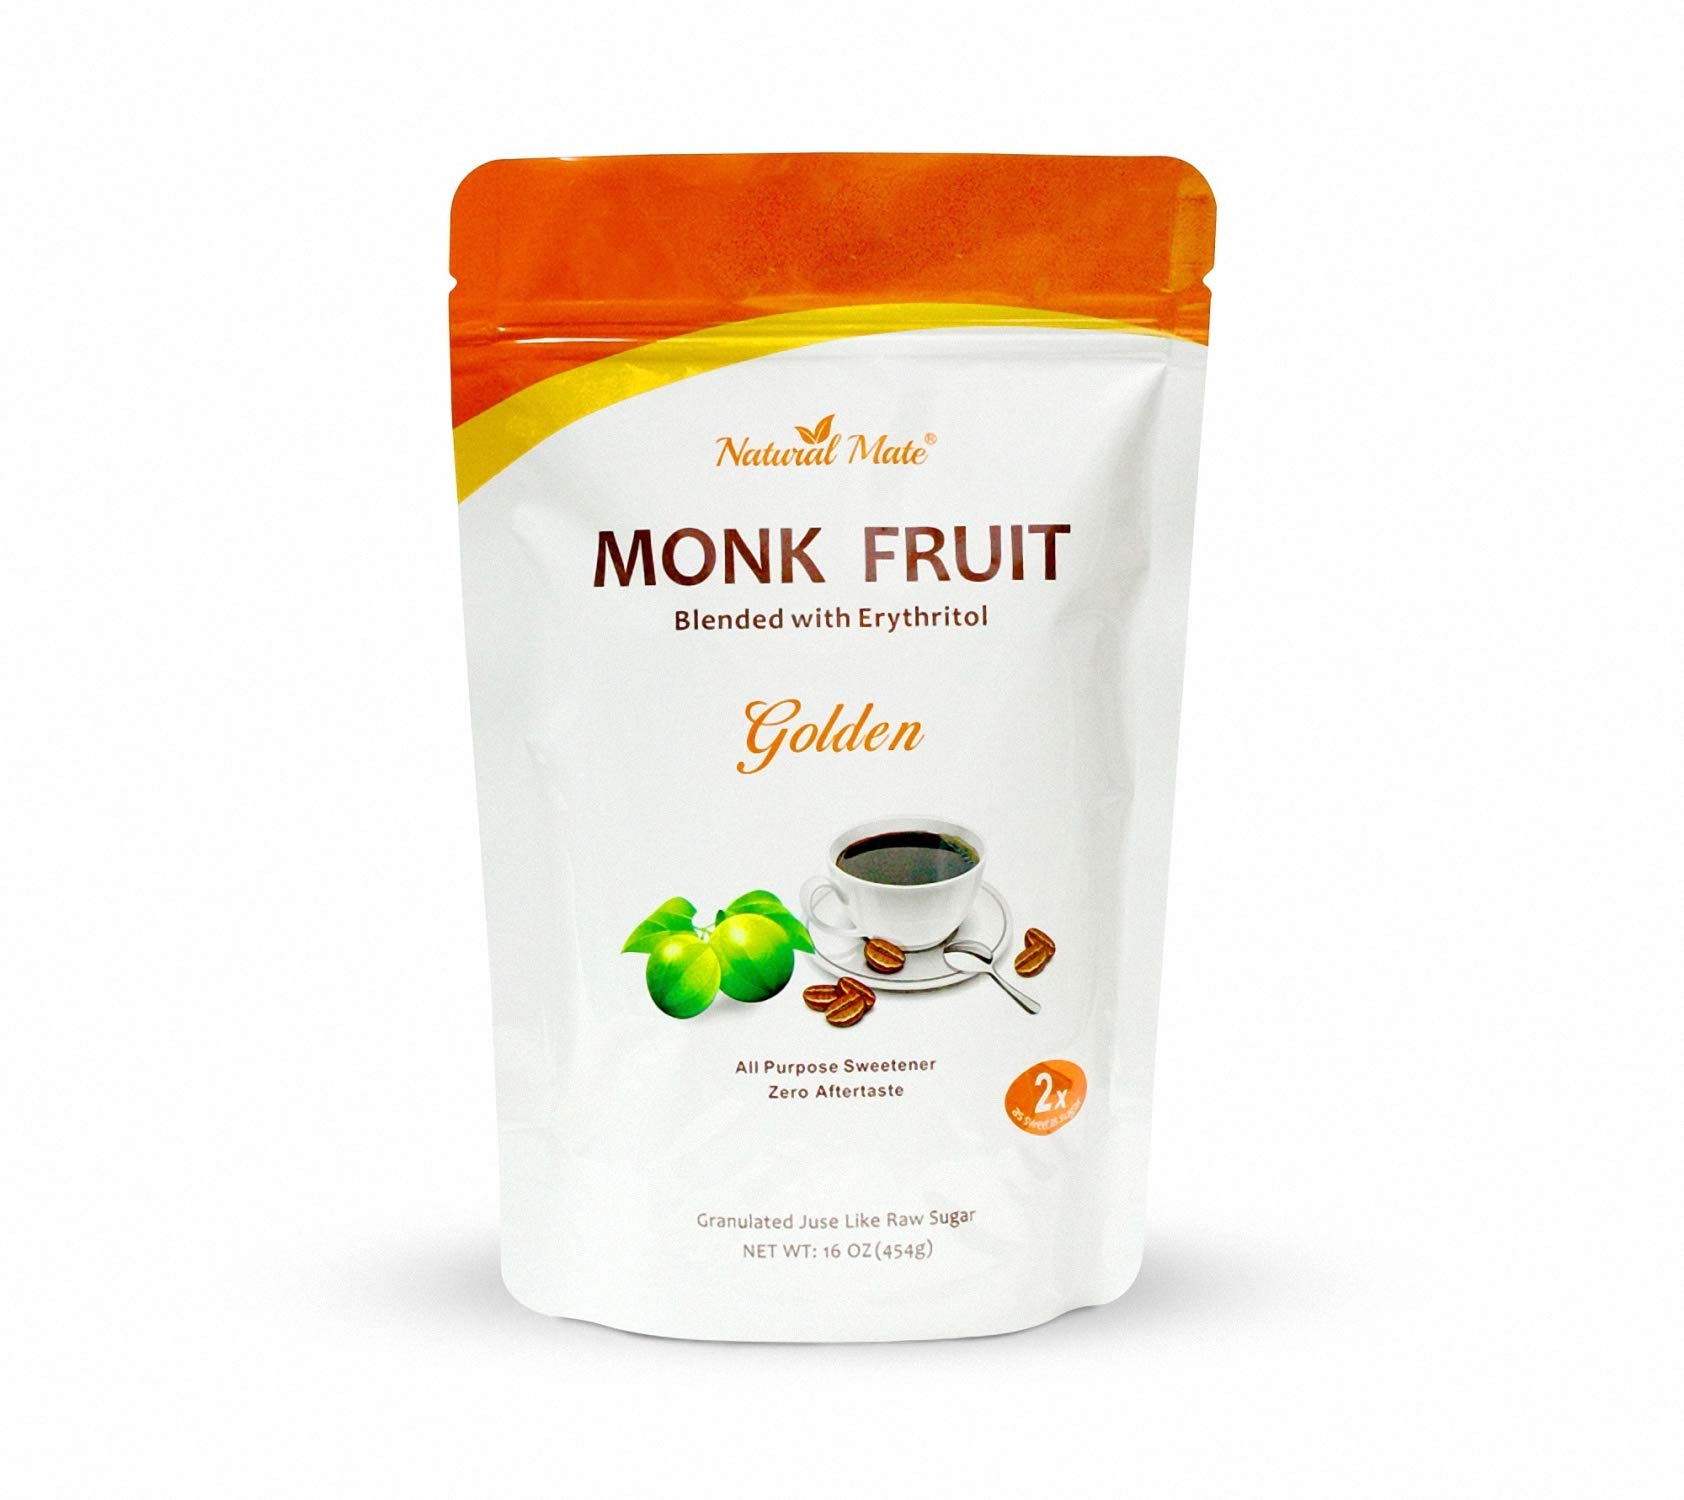
Item Name: Monk Fruit Zero Calorie Sweetener (2x Sugar Sweet, Golden), 16 oz - Granular Powder Blended with Erythritol - Sweet Natural Alternative to Xylitol and Stevia - Sugar Replacement for Keto, Paleo, Low GI (Pack of 3)
Bullet Point 1: REAL TASTE; It’s time to tell zero calorie sweeteners with weird aftertastes to step aside; This allpremiummonk fruit sweetener from Natural Mate has been co-crystallized with erythritol to give you pure sweetness with none of the bitterness or cooling effects that stevia powder has
Bullet Point 2: LIKE SUGAR; People love how versatile this monk fruit sugar powder is; Ideal for baking, desserts, hot beverages and even smoothies, Natural Mate keto sweetener can be used like regular sugar, except without the calories; Upgrade your kitchen experience and taste the difference with Natural Mate sugar free powdered sugar
Bullet Point 3: LONGER LASTING; This top shelf powdered monk fruit sweetener is twice as sweet as regular sugar; This means that you need less sugar substitute to get the same sweet taste without breaking your budget; Make your monk fruit powdered sugar last twice as long and spend less on your total grocery bill with Natural Mate
Bullet Point 4: HEALTHIER; People with diabetes and other health requirements love Natural Mate sugar replacement; With zero glycemic impact, this advanced sugar free sweetener is perfect for people who are trying to make healthier choices; Live your best life and upgrade to our great tasting monk fruit powder today
Bullet Point 5: ALL NATURAL; Natural Mate’s monk fruit and erythritol sweetener blended granules are completely GMO free; Better still, this monk fruit and powdered erythritol blend is keto, paleo and also vegan; For people who care about their health, our keto powdered sugar alternative is the smarter choice
Product Description: <b>Nature Mate Monk Fruit Sweetener with Erythritol - 16oz Bag</b><br> 1:2 Sugar Replacement with Double The Servings and 0 Aftertaste</p><p> Monk Fruit is a small green melon that harvests in remote mountain regions and has been cultivated for hundreds of years in Asian due to its delicious sweet taste and enormous health benefits. </p><p> Erythritol is a natural ingredient derived from fruits and plants. When combined with Monk Fruit, you get an all natural, safe, and super sweet sugar alternative - But without the guilt!</p><p> Natural Mate All Purpose Monk Fruit Sweetener is blended from the real fruit extract and Erythritol, which brings you a rich and sweet sugar taste without the calories and bitter aftertaste. </p><p> Our all purpose sweetener can be used virtually anywhere you would use real granulated sugar. Making it perfect for coffee, tea, baking, and anywhere else you use sugar!</p><p> <b>Why Choose Nature Mate Monk Fruit with Erythritol?</b></p><p><ul> <li> Half the carbs compared to other brands<br> <li> 1:2 sugar replacement ratio. Meaning there is double the amount of Monk Fruit compared to Erythritol in our bags; which means more servings and more savings for you.<br> <li> 227 teaspoons per 1 pound bag. <br> <li> Guilt-Free sweetener with the same taste as sugar but with half the amount needed.<br> <li> 0 Calories, Low Carbs, 0 Glycemic Index, Non-GMO, Gluten-free, Vegan, Tooth-friendly</ul></p><p> <b>Sweetness Conversion</b></p><p> 1 tsp of Nature Mate Monk Fruit = 2 tsps of Sugar. <br> 1 cup of Nature Mate Monk Fruit = 2 cups of Sugar. </p><p> Simply replace the amount of sugar called for in your favorite recipes with one-half the amount of Natural Mate Monk Fruit Sweetener.</p><p> <b>Natural Mate stands behind our products 100%. If you are not satisfied with your purchase for any reason, just contact us and we will exchange or refund your purchase.</b>
Value: 1.0
Unit: Count

Price: 12.185